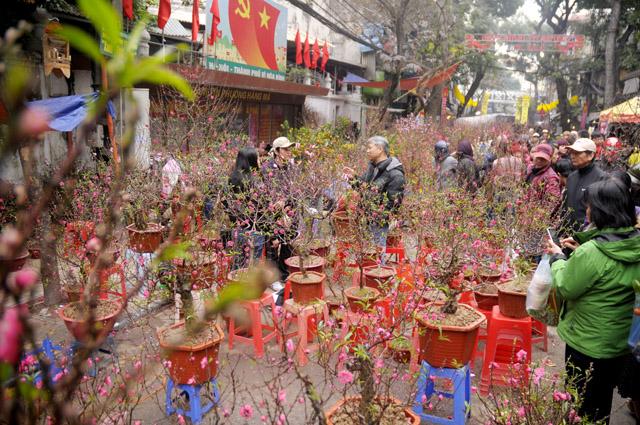
ở trên đường có sự xuất hiện của nhiều chậu cây cảnh